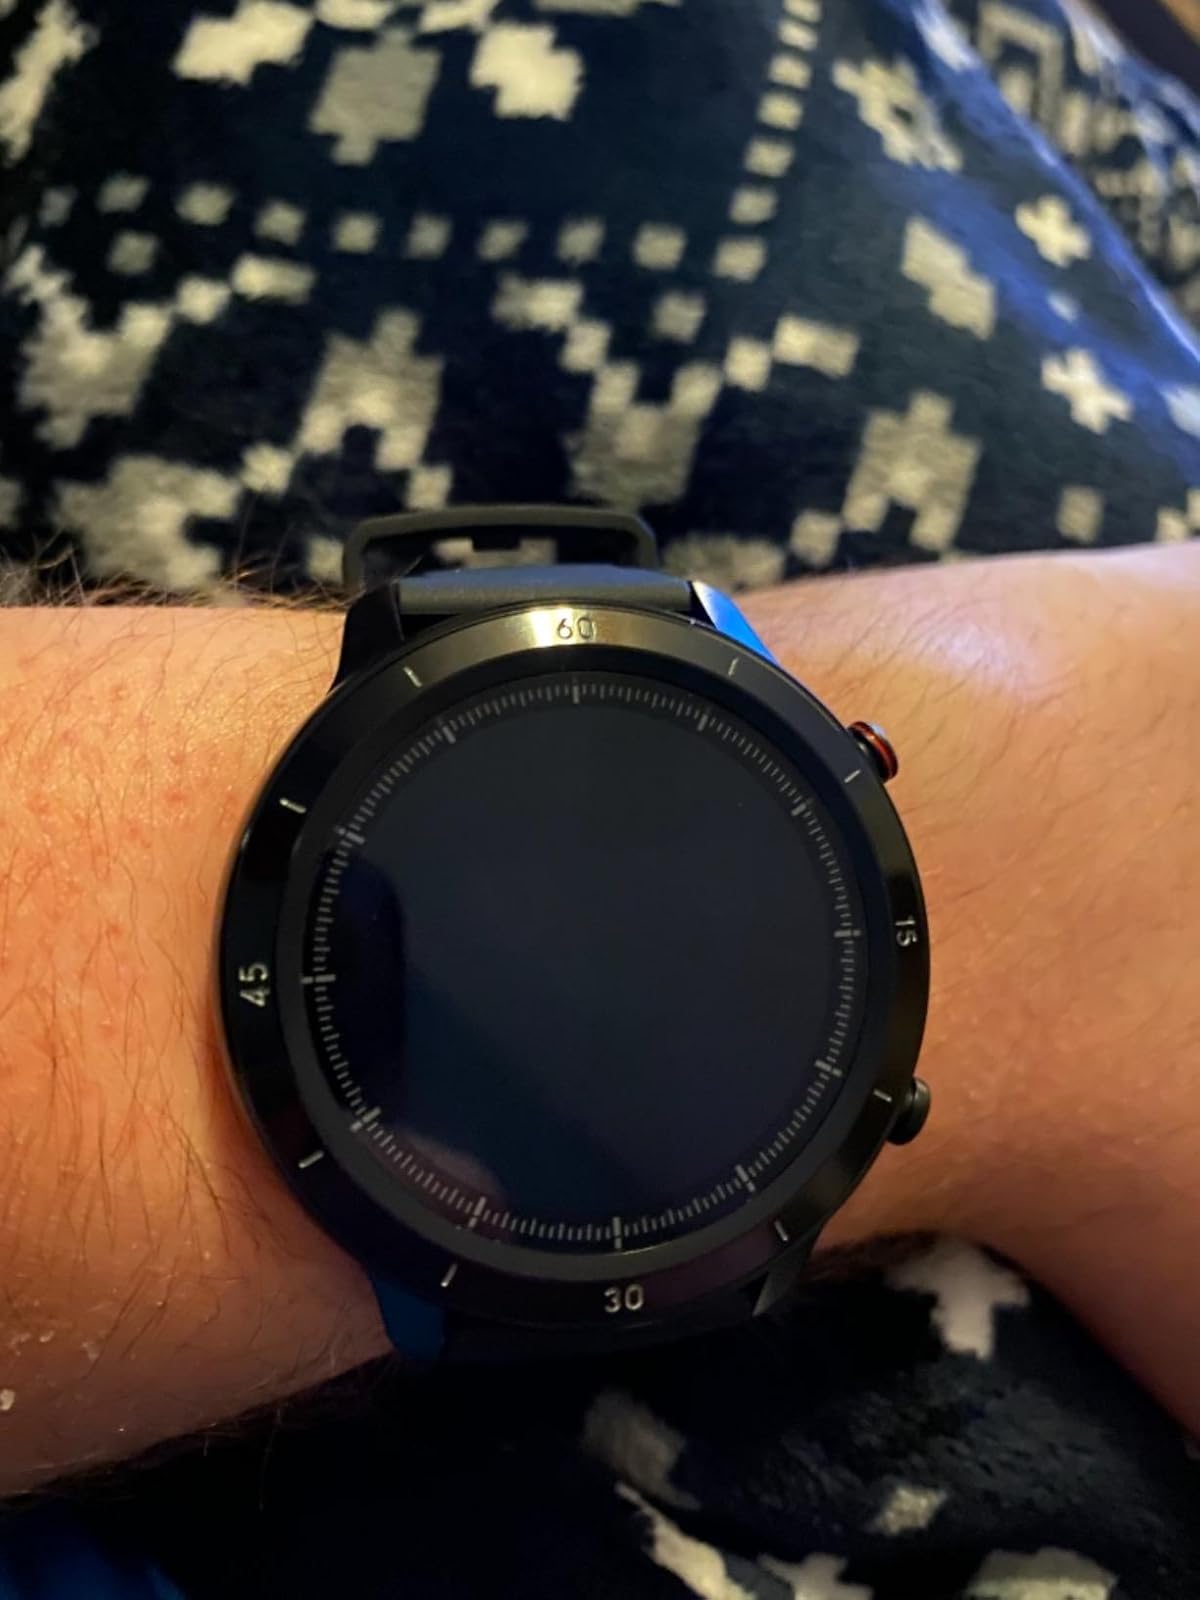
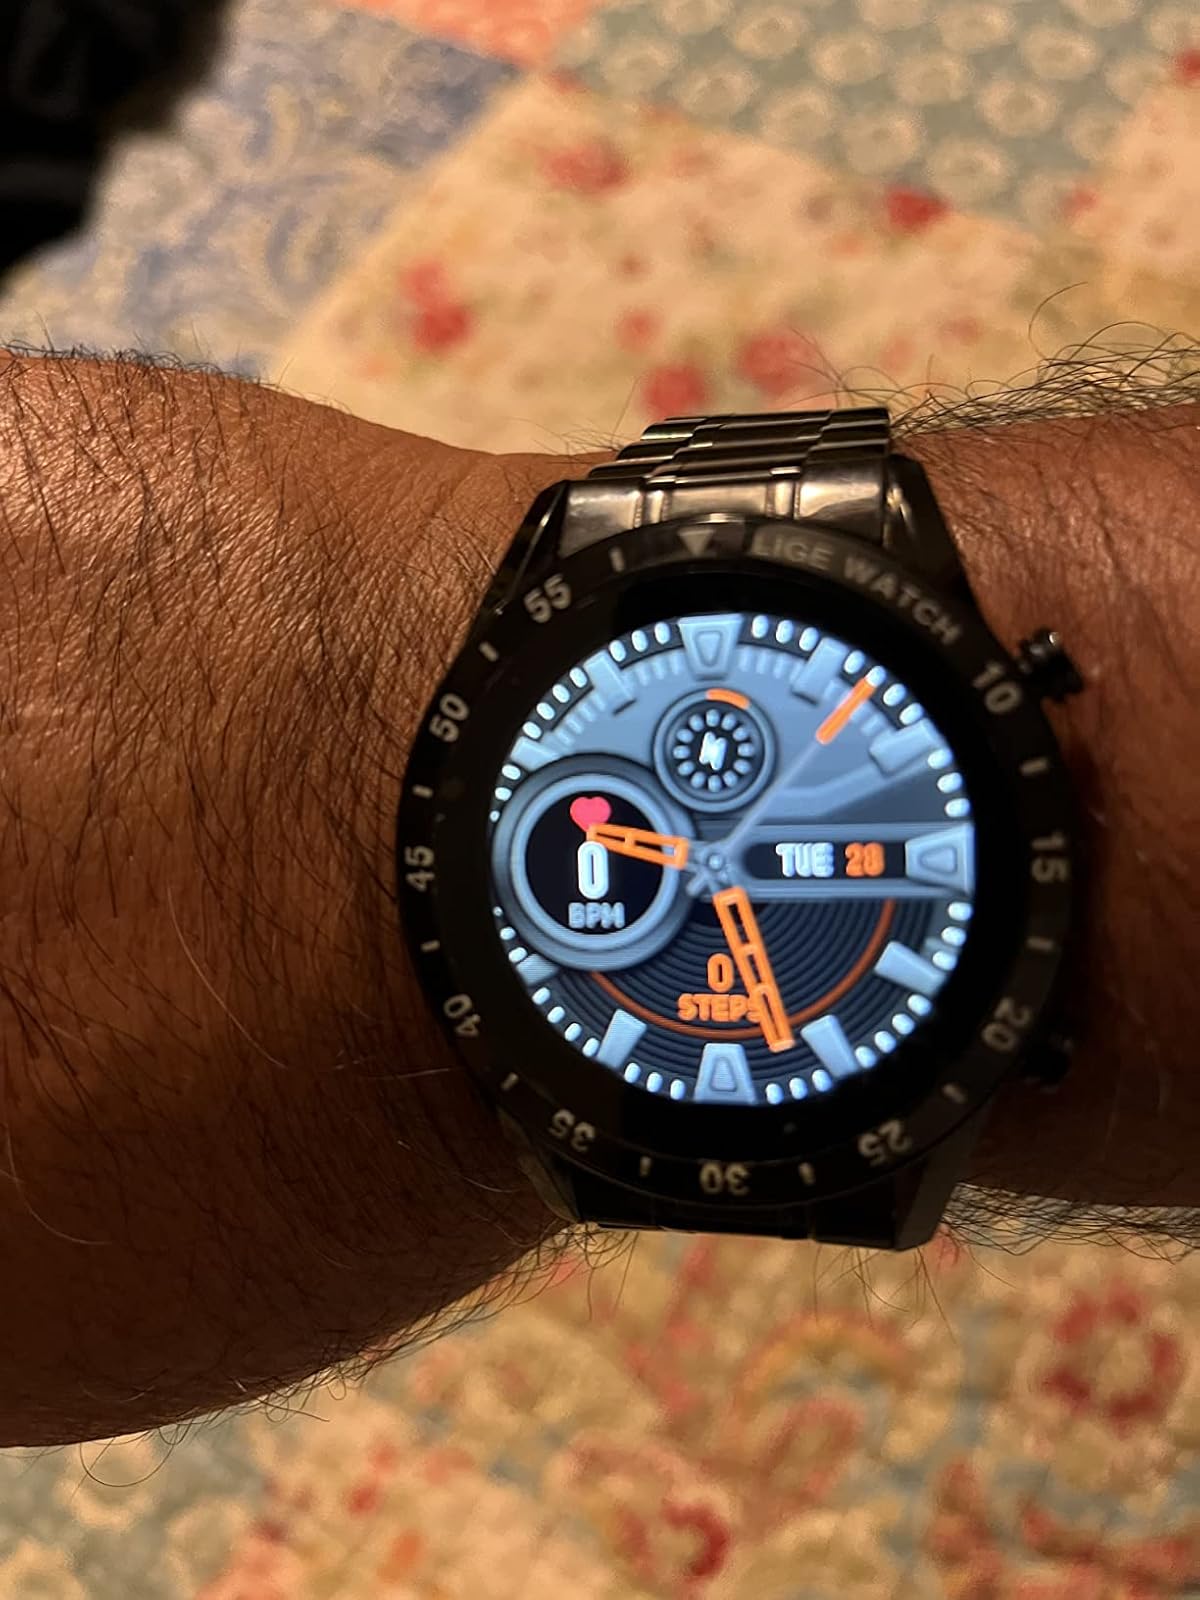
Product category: smartwatch
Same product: no